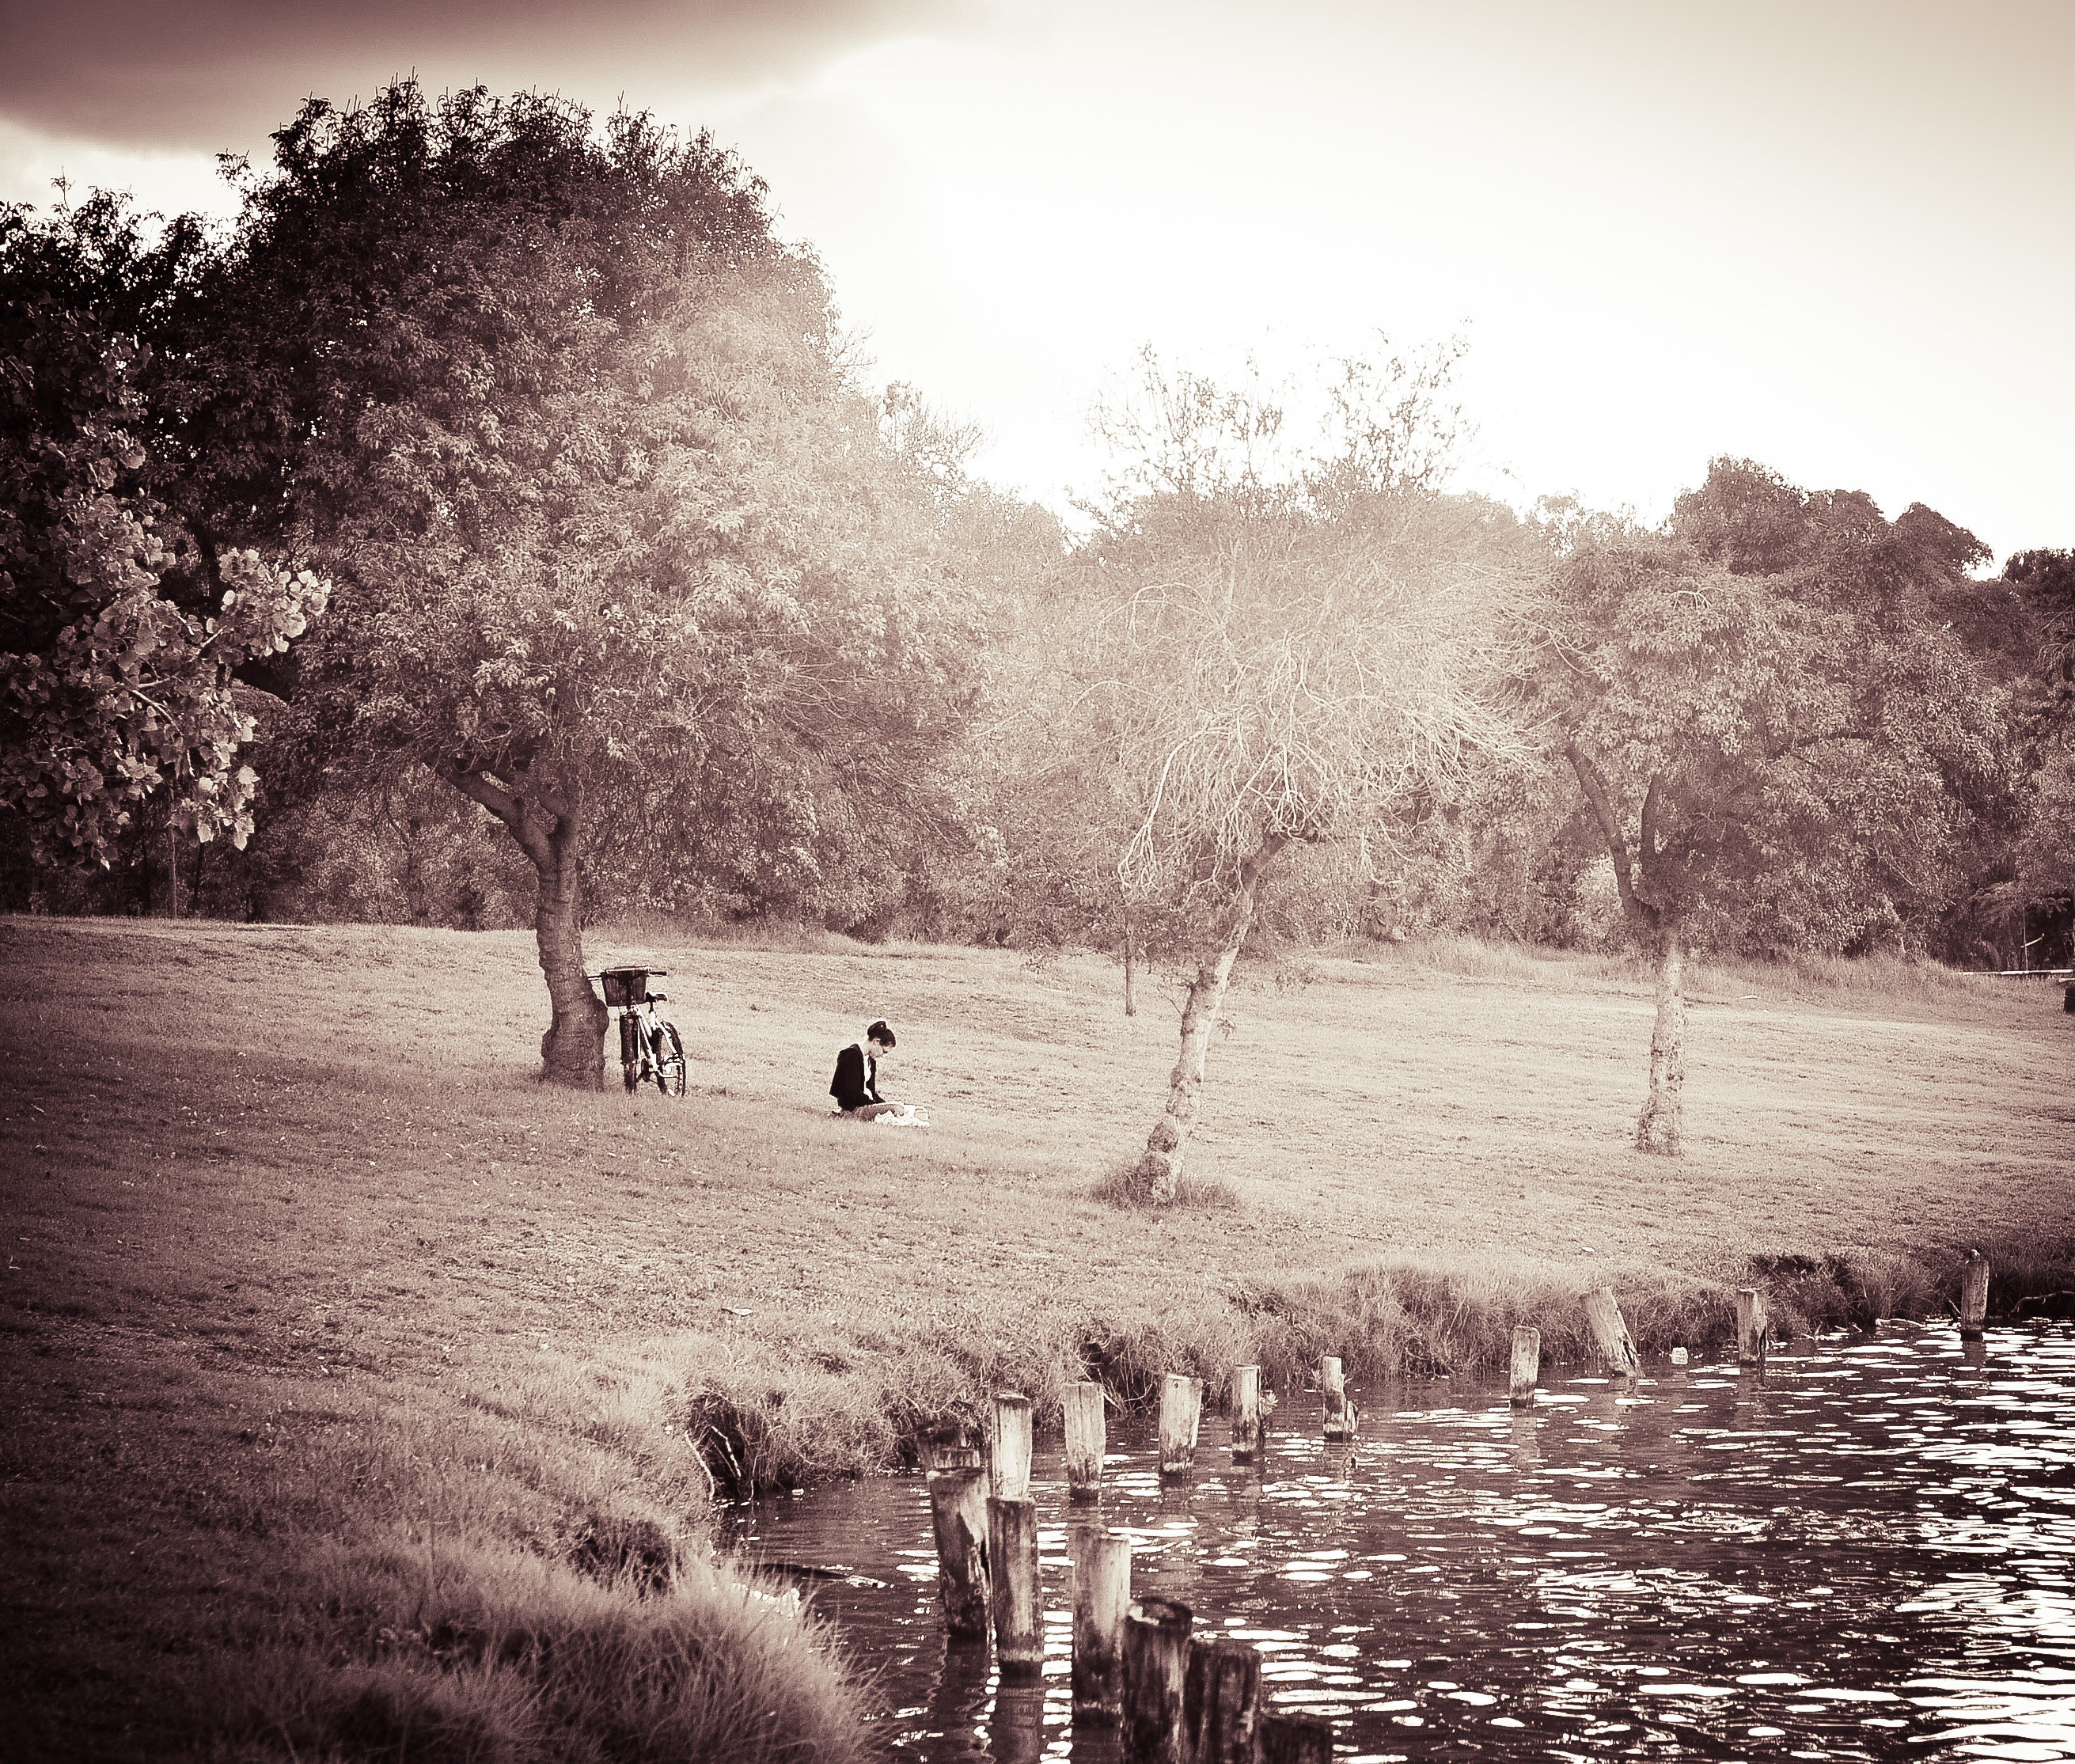
tree, nature, grass, winter, black and white, photography, sunlight, morning, flower, reading, nikon, monochrome, season, sepia, 50mm, photograph, prime, image, d5100, resting, squareformat, nikond5100, nikon50mm18g, rural area, tranquilla, monochrome photography, atmospheric phenomenon